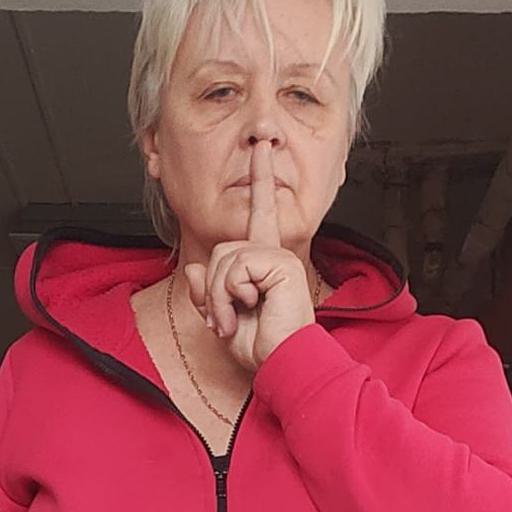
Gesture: mute